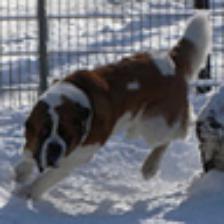
Label: NonHuman